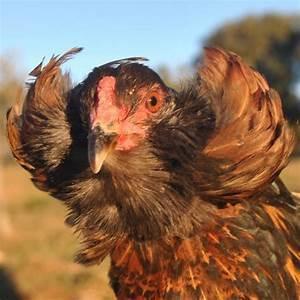
chicken